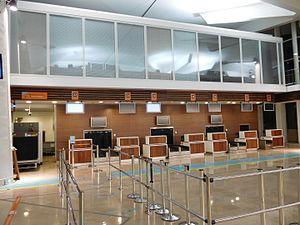
Nouveaux comptoirs d'enregistrement situés dans l'extension Est de l'aéroport Roland Garros de Saint-Denis de La Réunion.
L'aéroport de La Réunion Roland-Garros localement appelé Gillot est le principal aéroport de l'île de La Réunion, département d'outre-mer français dans l'océan Indien.